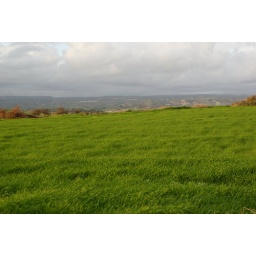
Taken at Kyrenia Beach, near avdimou. I couldnt get over how green and lush this field looked!